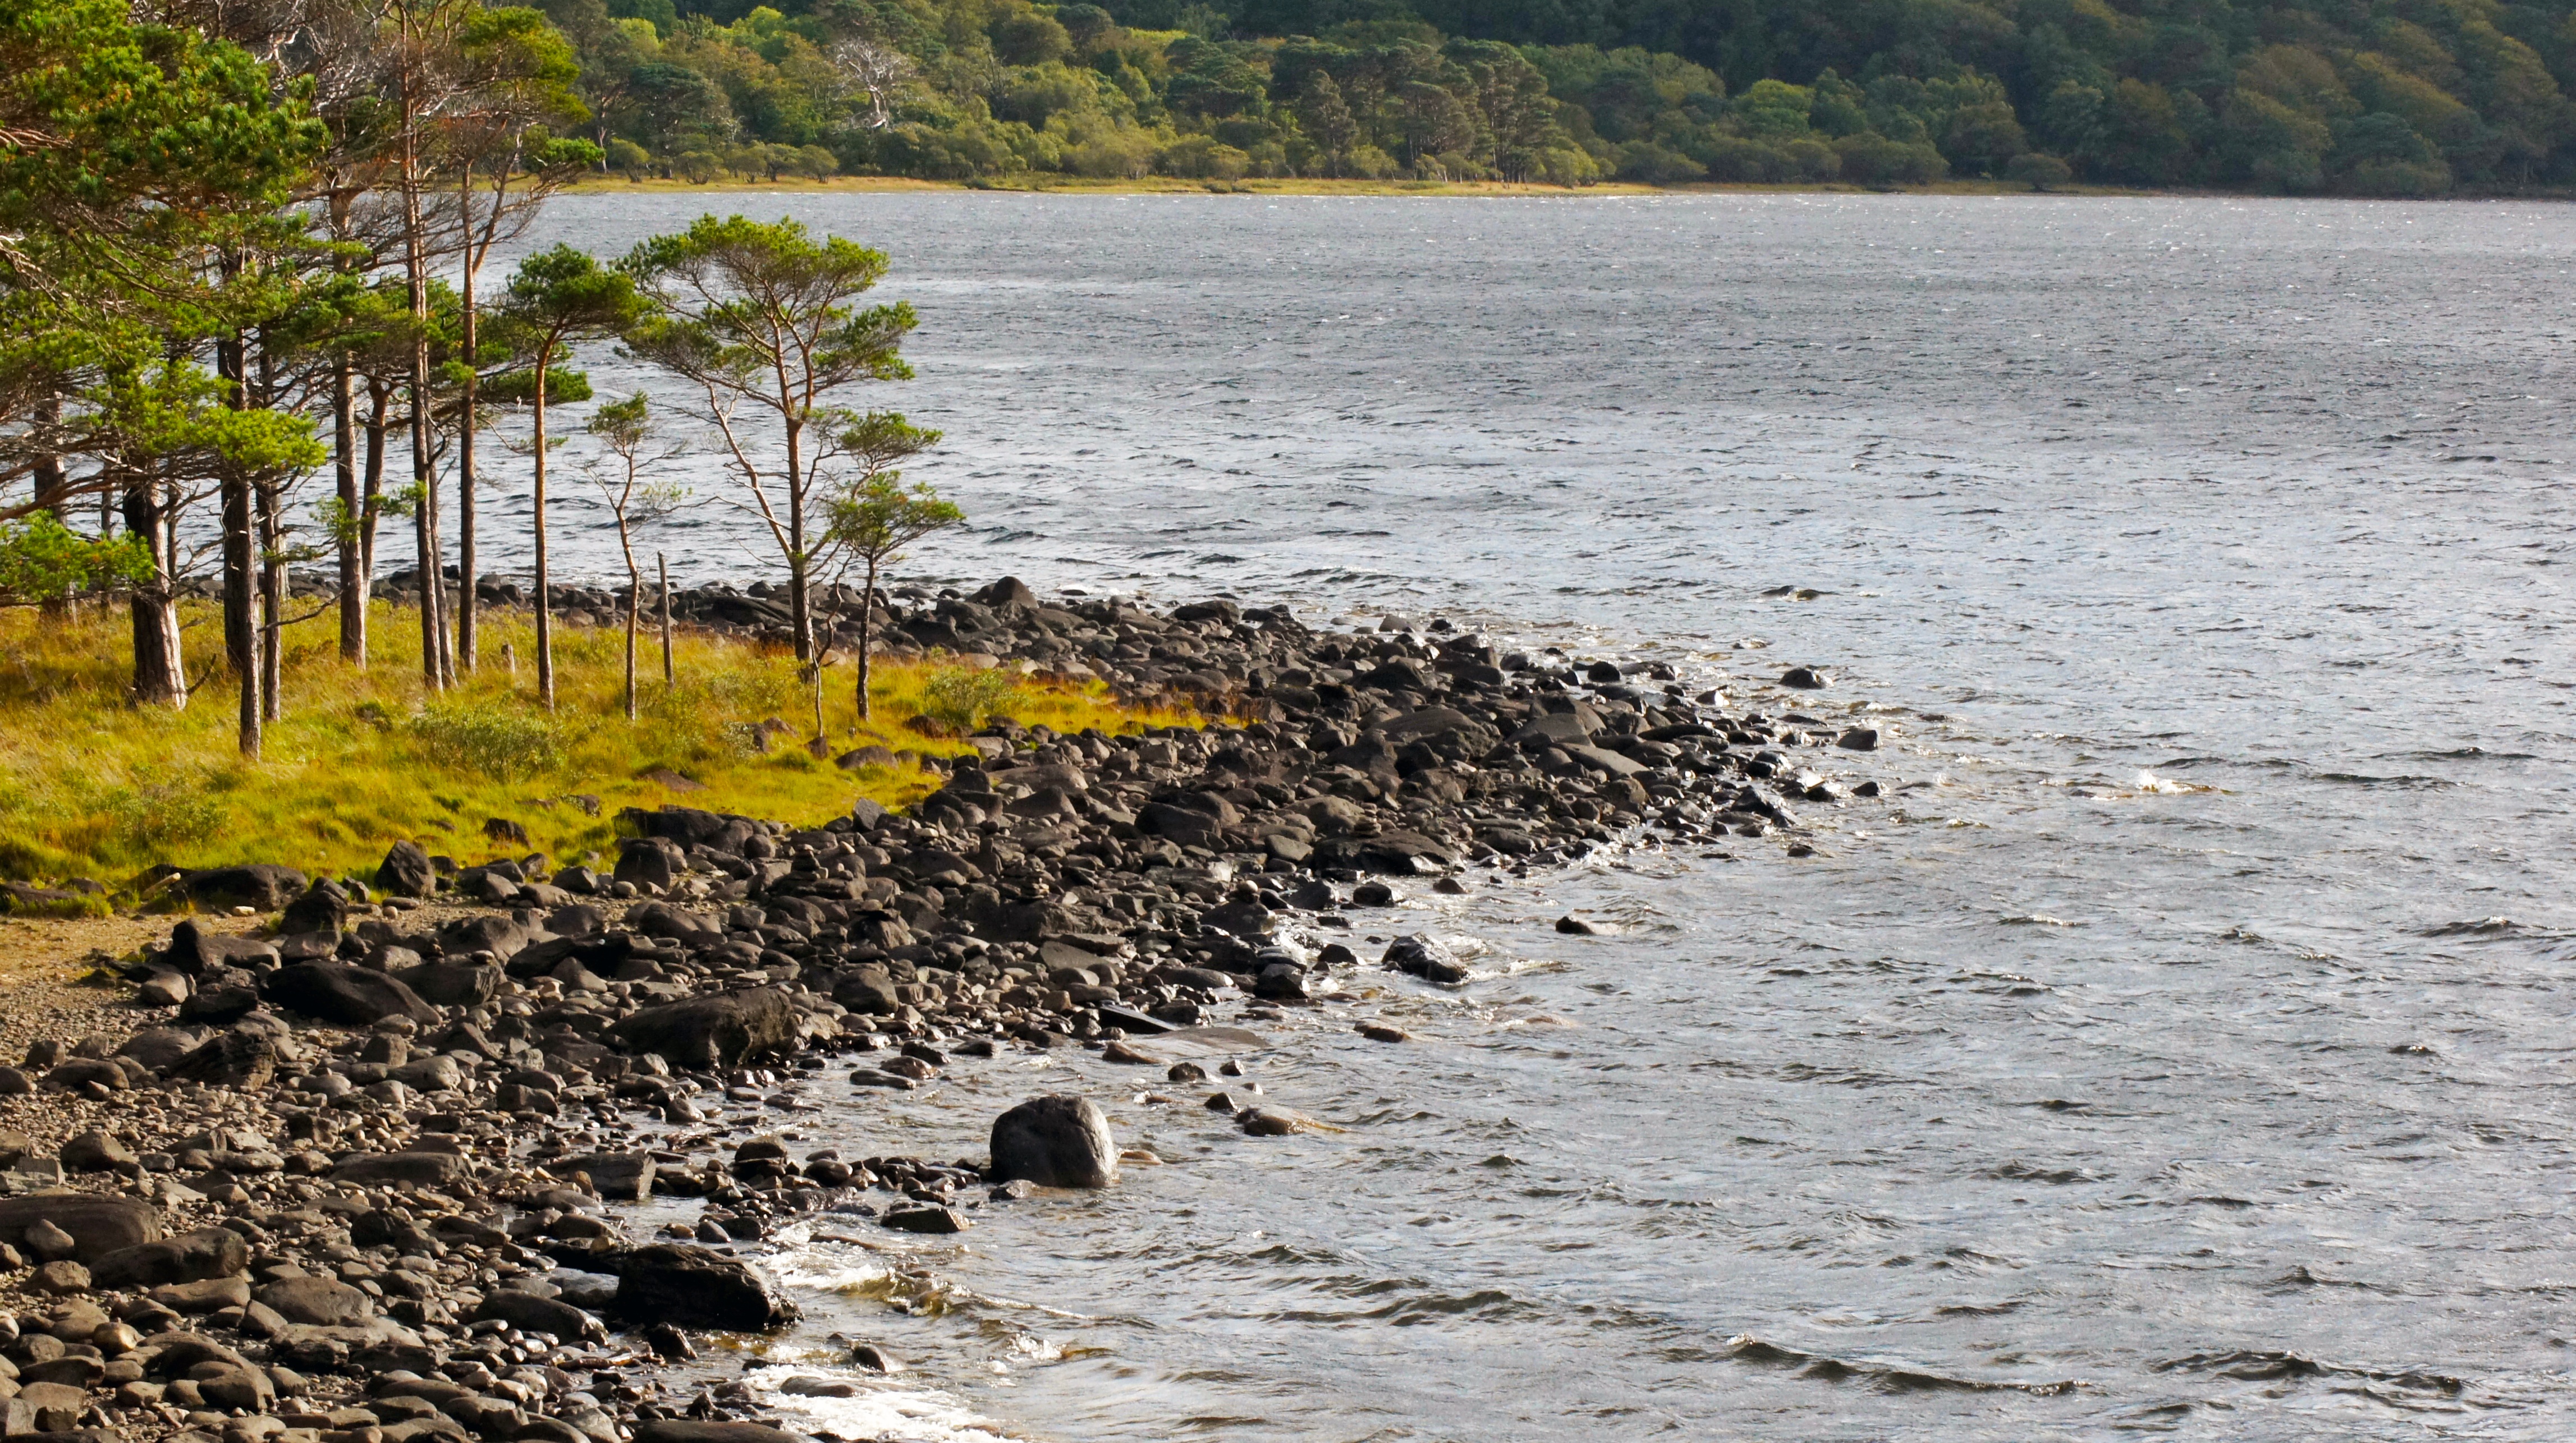
beach, sea, coast, water, nature, grass, rock, shore, lake, river, scenery, bay, body of water, ireland, habitat